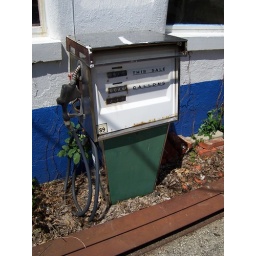
An old green gasoline pump against the side of a building in Brookville, Ohio.